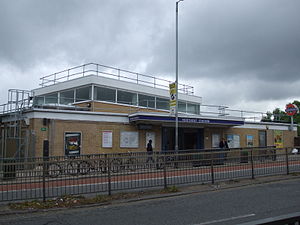
Central line / Stationer / Åbne stationer
Northolt
Central line er en London Underground-bane, der løber gennem det centrale London, fra Ealing og Ruislip i vest til Epping, Essex i nordøst. Banen er farvet rød på netværkskortet og betjener 49 stationer på 74 km. Den er den længste Underground-bane. Den er også den ene af kun to baner i Underground-netværket, der krydser Greater Londons grænse. Den anden er Metropolitan line. Som en af Londons dybtliggende tube-jernbaner er togene mindre end dem på de britiske fjernbaner.